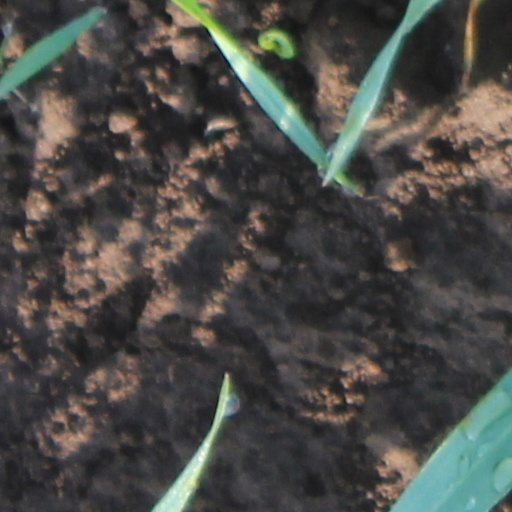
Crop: wheat